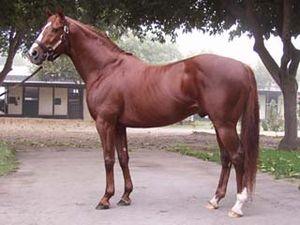
Le Pur-sang, est la plus connue des races de chevaux à sang chaud. C'est l'une des races les plus répandues, puisqu'il court sur les pistes d'hippodromes lors des courses de galop. Le nom de « pur-sang » peut en théorie faire référence à plusieurs races de chevaux, et par extension, races animales. Le nom de « pur-sang anglais », vieilli, est vu comme un pléonasme aux yeux des puristes.